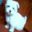
Label: dog